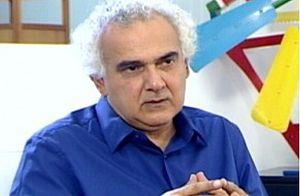
Milton Hatoum, né le 19 août 1952 à Manaus, est un écrivain brésilien d'ascendance libanaise.